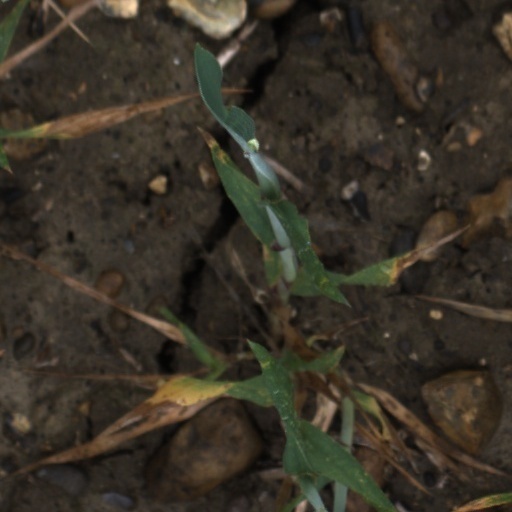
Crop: wheat